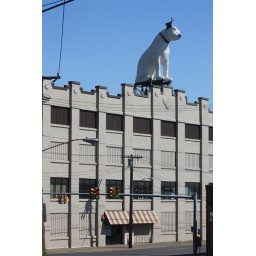
He is still sitting on what use to be the RCA building in Albany, NY USA